Palmerah railway station

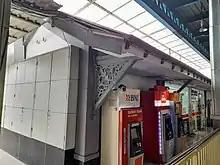
Palmerah Station original building, which become a grocery store

In 2013-2015, the Indonesian Ministry of Transportation carried out a major renovation of Palmerah Station into two levels, so that the station complex became more spacious and grander. The project costs around Rp36 billion, and was inaugurated on 6 July 2015. Even though Palmerah Station has been renovated, the old station building which is a legacy of the Staatsspoorwegen is still maintained today.